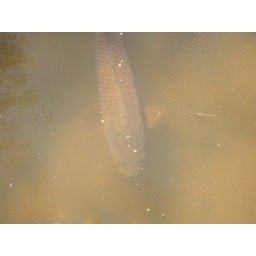
fish in the water